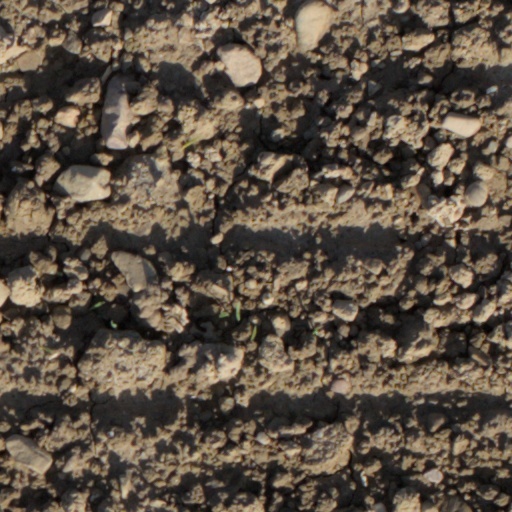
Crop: wheat